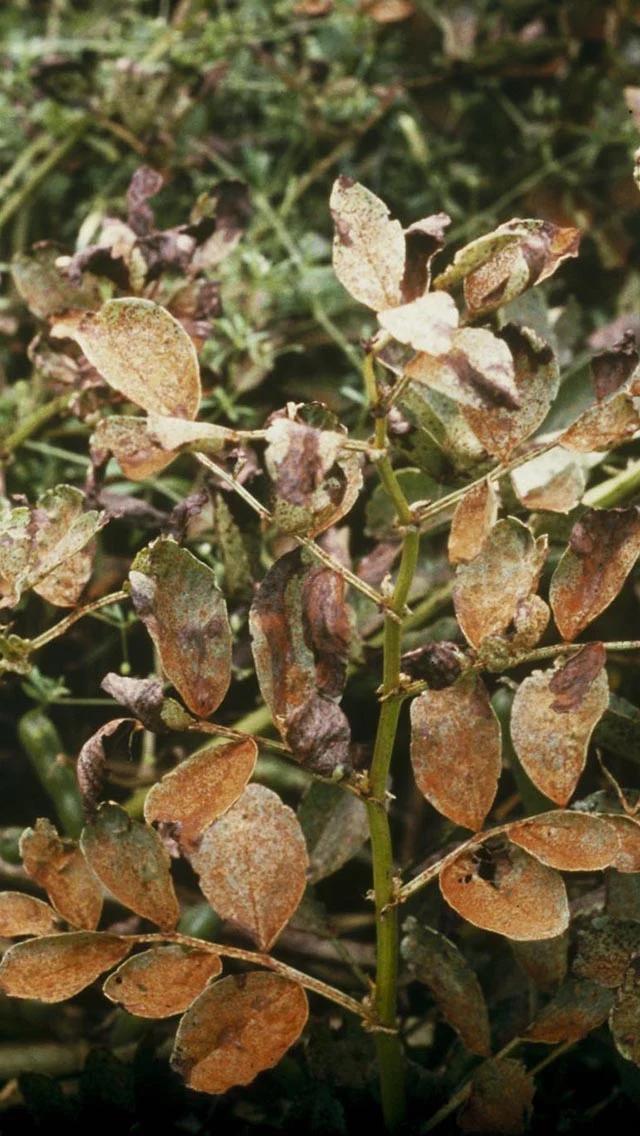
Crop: unknown
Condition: bean_rust